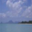
Label: sea